Near Kottagiri Saddle Dam

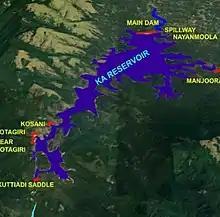
Kutyadi Reservoir

The Gross Storage of Kuttiyadi Augmentation (Banasura sagar) Reservoir is 209 Mm3 and live storage 185 Mm3. The water stored in the reservoir is diverted to the reservoir of Kuttiyadi Hydro Electric Project through an interconnecting tunnel. The sill level of diversion tunnel at inlet is 750.83 m. The size and shape of tunnel is varying. It is varying from 2.35 m dia. circular lined tunnel for a length of 890m &2.85 m D-shaped unlined tunnel for a length of 3873 m. Maximum diversion is11.6 m3/s. The diverted water is used for power generation from Kuttiyadi Power Station. FRL of the reservoir is 775.60 m. Top level of dam is 778.50 m. There are four radial gates, each of size 10.97 m x 9.20 m. Crest level of spillway is 767.00 m. Spillway capacity is 1664 m3/s. One lower level outlet is provided in the spillway structure at750.75 m of size 1.10 m X 1.75 m to release irrigation requirement.